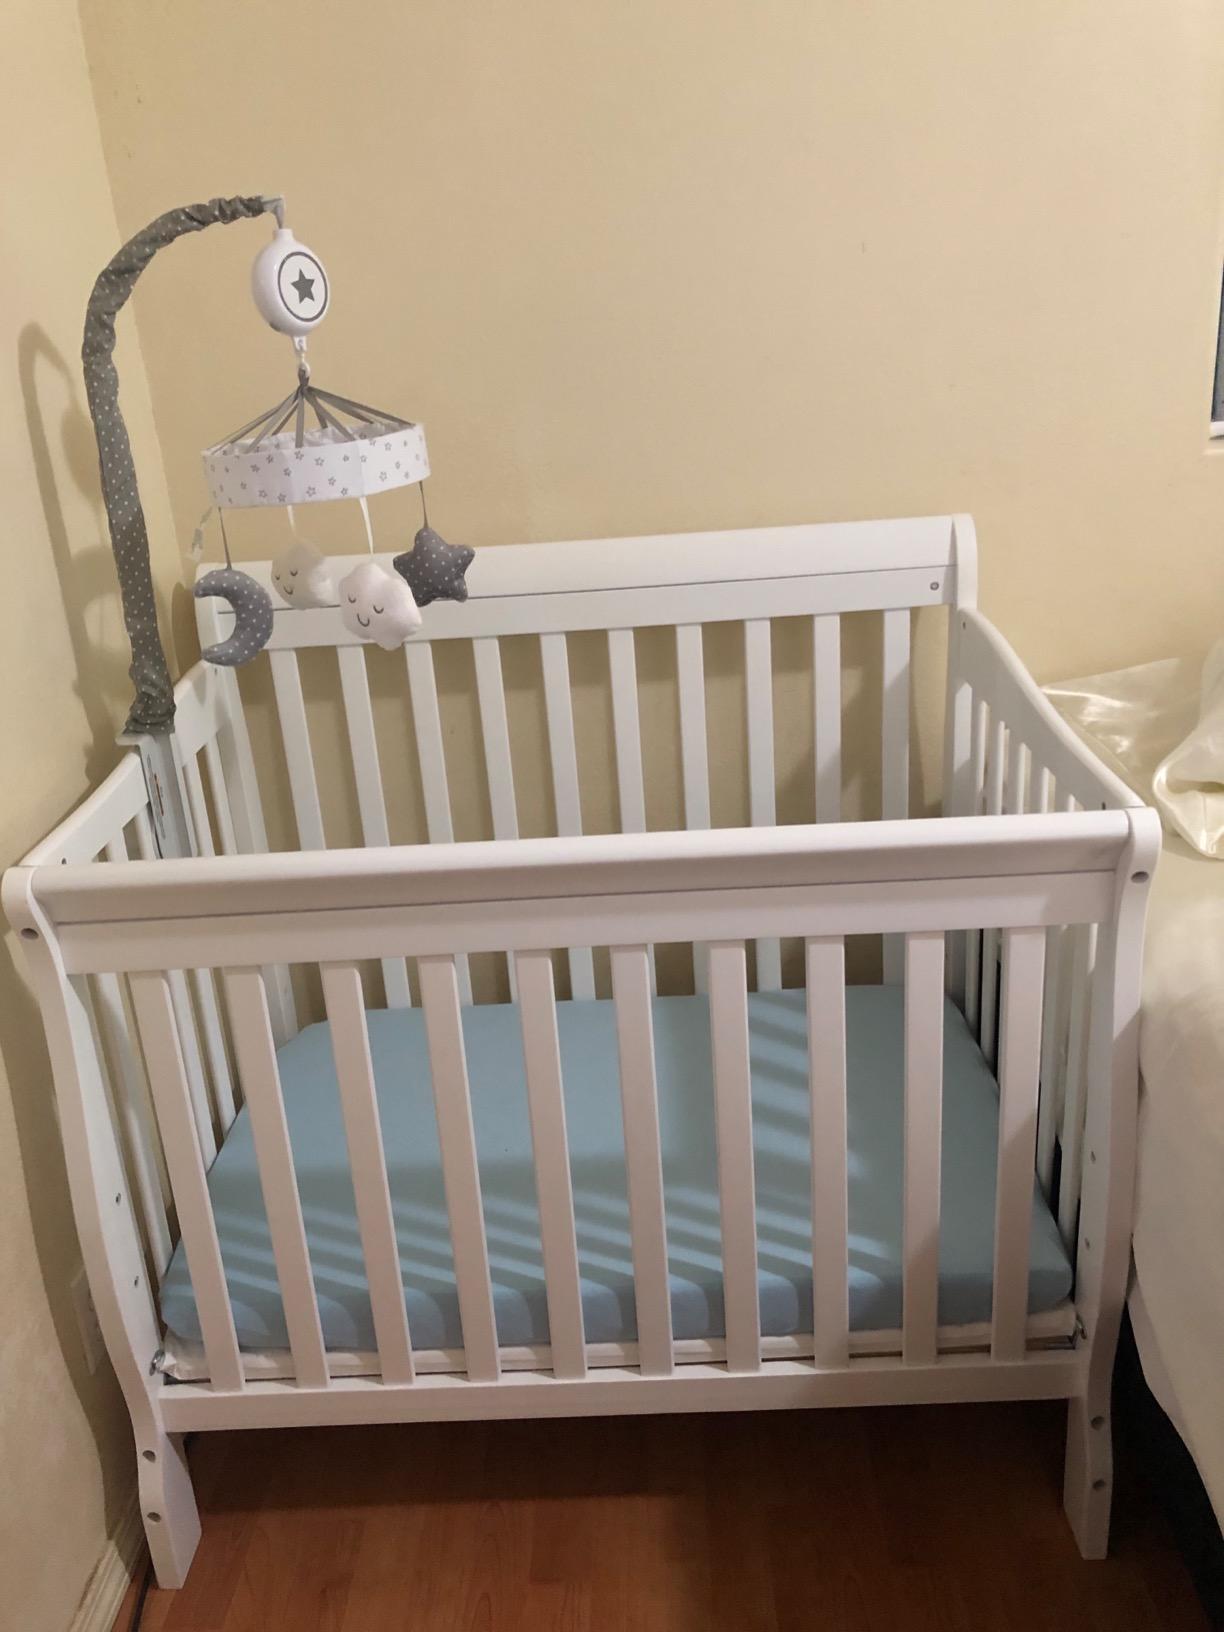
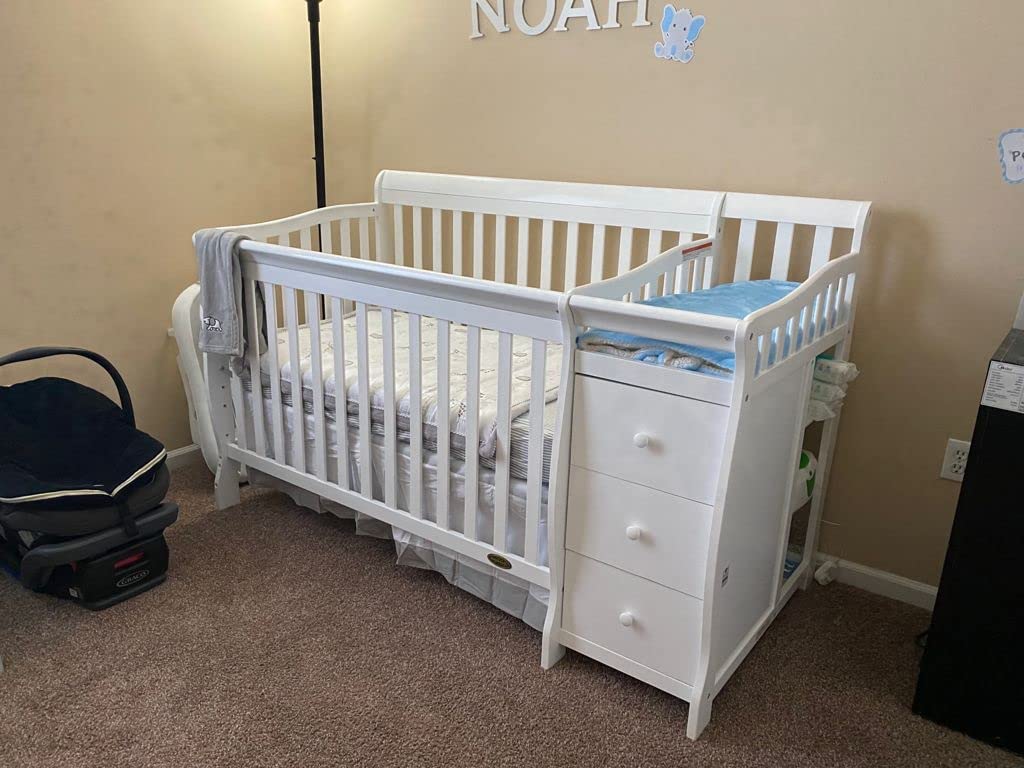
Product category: products_crib
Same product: no